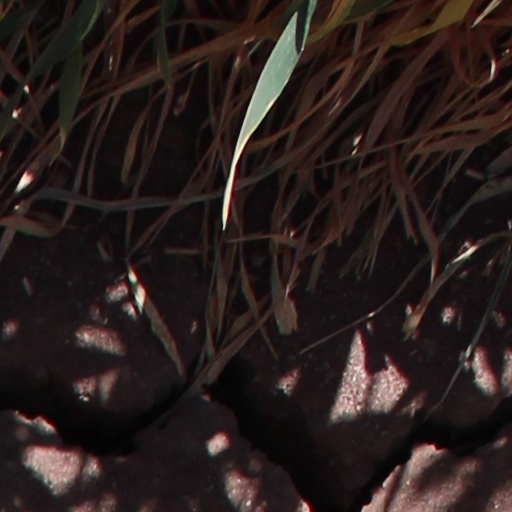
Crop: wheat